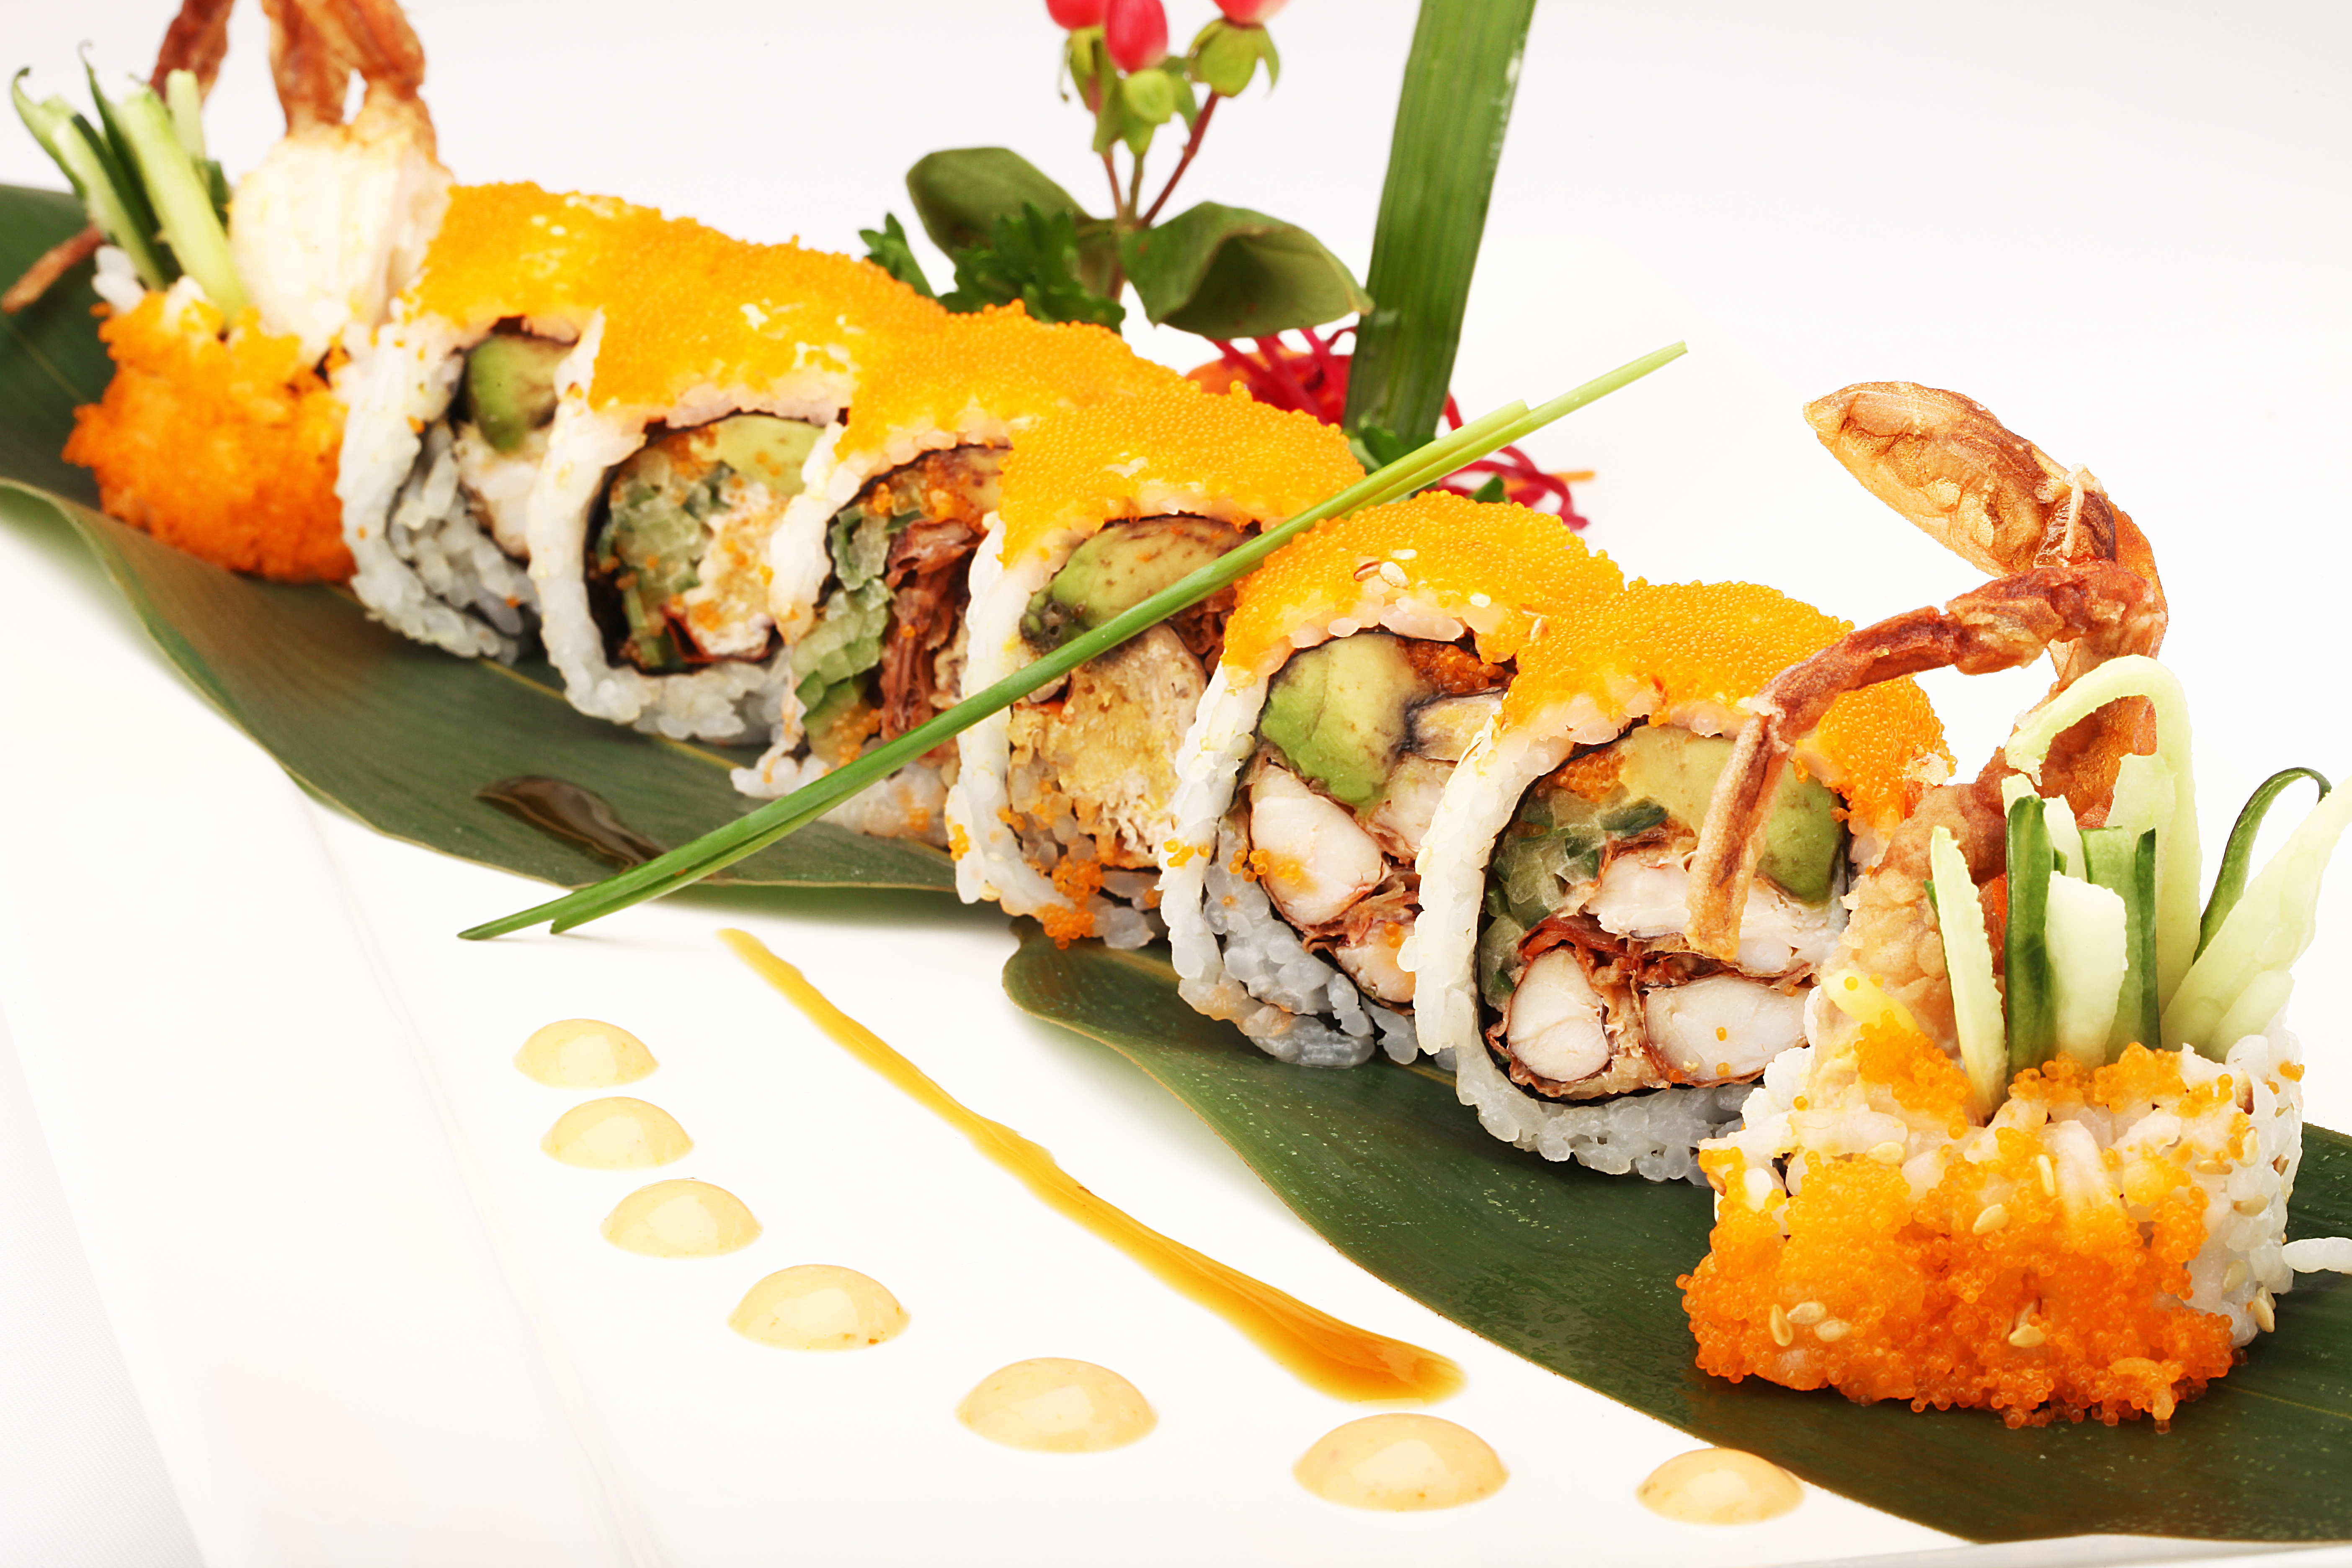
food, dish, cuisine, sushi, japanese cuisine, asian food, california roll, gimbap, seafood, garnish, appetizer, thai food